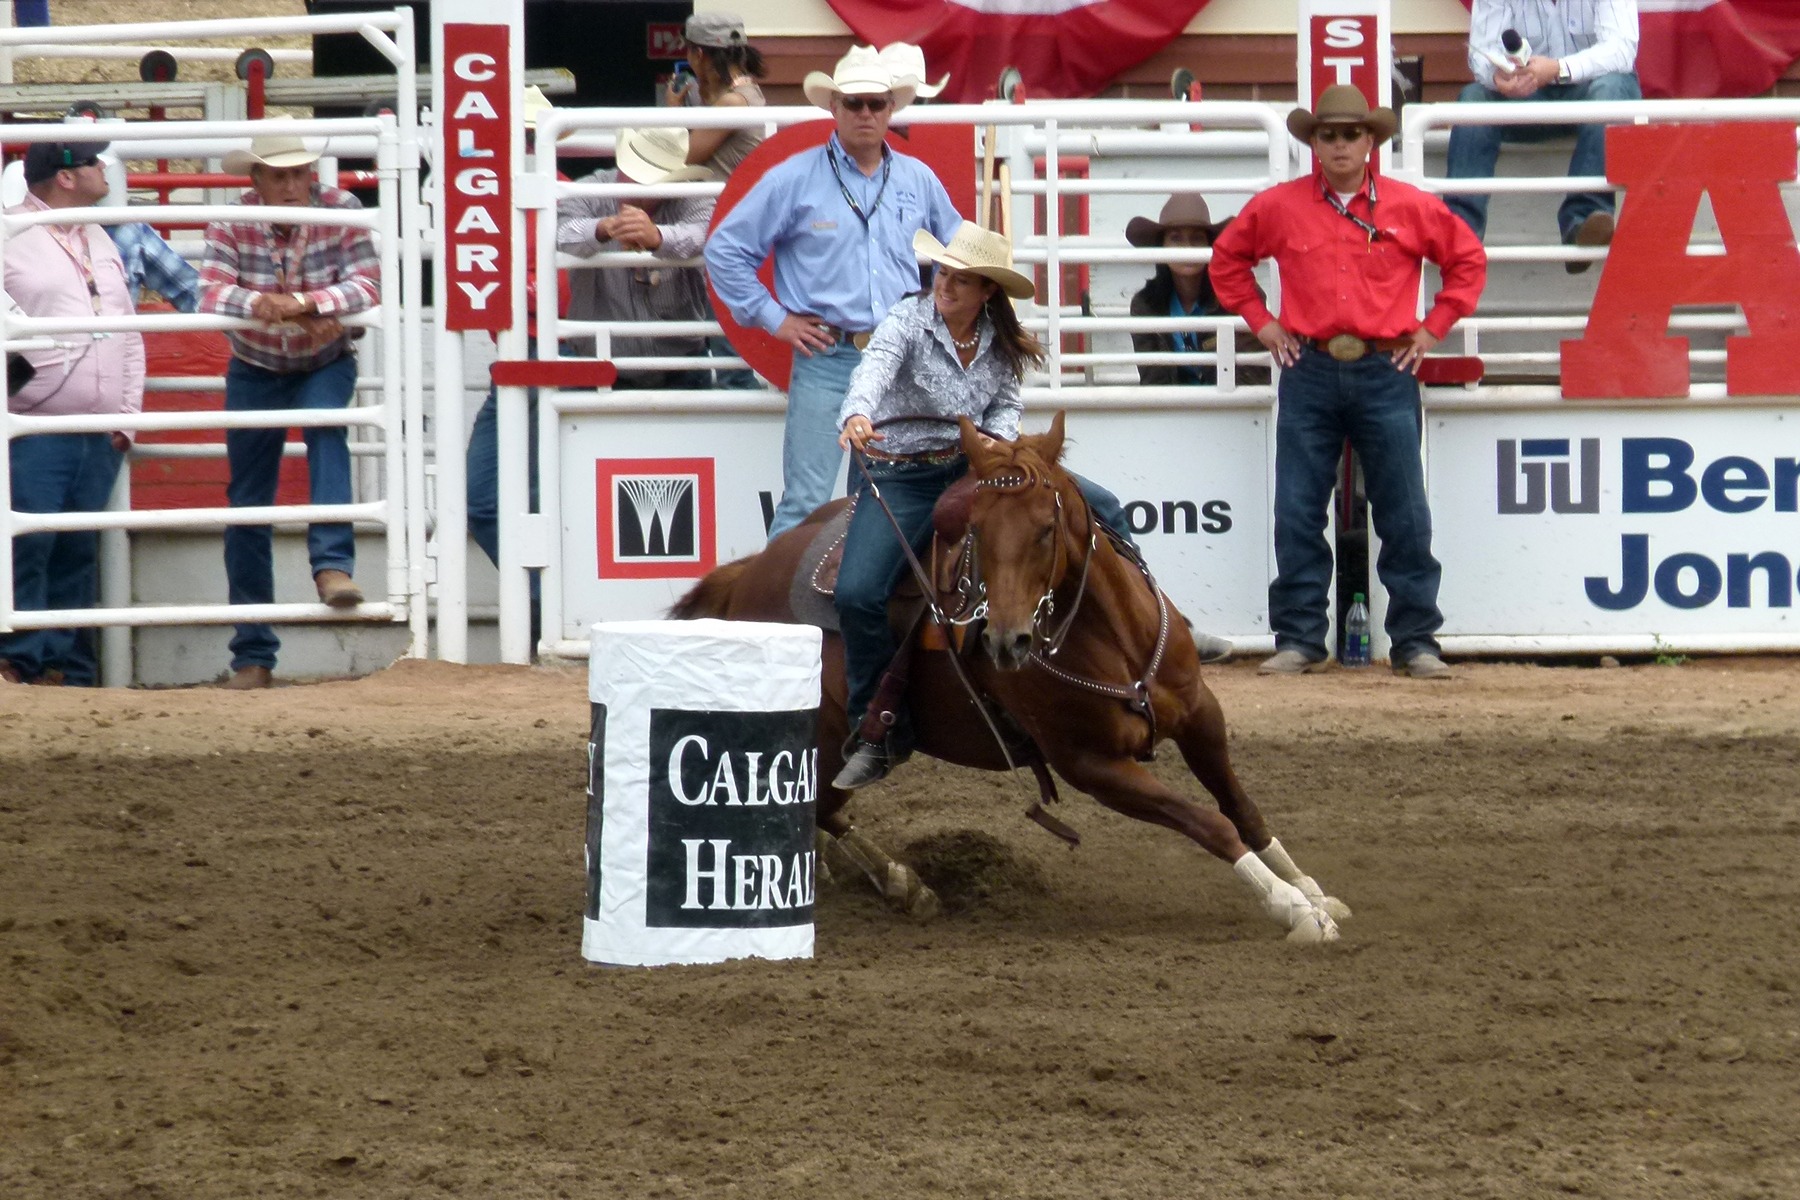
person, animal, rider, horse, sports, event, tourist attraction, calgary, rodeo, stampede, western riding, traditional sport, barrel racing, outdoor activity, animal sports, equestrian sport, reining, western pleasure, bull riding, charreada